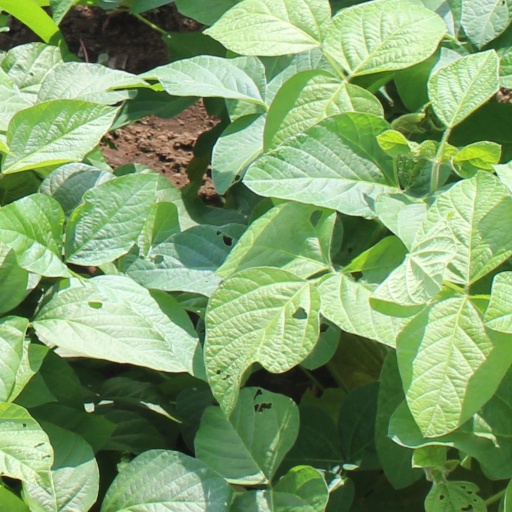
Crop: soybean